Kamangiri art

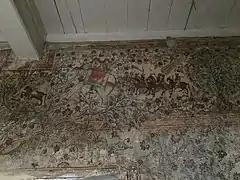
The depiction of the royal procession at MacMurdo's Bungalow.

The Ram Mandir at Bibber village features the combination of the style of Rajasthan and Gujarat. The places like Deshalpar village near Mundra have paintings depicting "Rasa mandala", a circle dance performed mainly by the worshippers of Krishna. The Kamangars were illiterate but they showed the extent of their knowledge at the palace of "Kalubhai Waghela" in Muntra town where the depiction of royal procession, European Captain, the scene of "Gopi Vastra Haran" from Bhagavata Purana and Ramayana are found.